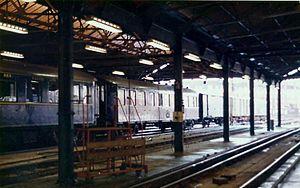
Train de nuit ""Night Ferry"" dans le garage de Grosvenor Road près de la gare de Victoria à Londres en 1977."
Le Night-Ferry était un train de nuit composé de voitures-lits de la Compagnie Internationale des Wagons-Lits qui reliait Paris à Londres entre 1936 et 1980. Avant guerre, le nom utilisé était simplement le Train-Ferry.